Attacks on the United States (1900–1945)

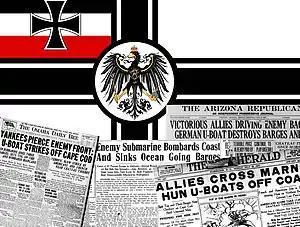
Imperial German Ensign and US media coverage of the attack on Orleans

The German Empire had declared the waters around the British Isles a war zone and issued warnings that ships sailing through the area could be attacked. Despite these warnings, the "Lusitania" continued its route, relying on its speed and the belief that passenger liners would not be targeted. The incident caused a global outcry, particularly in Britain and the United States, where public opinion turned sharply against Germany. The sinking became a powerful propaganda tool for the Allies, portraying the Germans as ruthless aggressors. Although the U.S. did not immediately enter the war, the loss of American lives strained diplomatic relations and intensified calls for action. The sinking of the RMS "Lusitania" remains one of the deadliest maritime tragedies in history and is often cited as a key event that ultimately led the United States to declare war on Germany in April 1917, marking a turning point in World War I. The ship's sinking continues to be a subject of historical investigation, with debates about whether it was a legitimate military target due to its cargo of munitions and whether the British government used the incident to draw the United States into the war.